Helen Binkerd Young

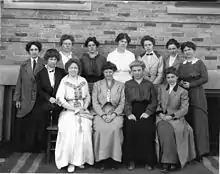
Faculty of the Cornell University home economics department in 1914. Seated, from left, are Helen Binkerd Young, Annette J. Warner, Flora Rose, Martha Van Rensselaer and Blanche Hazard (Mrs. Sprague). Standing, from left, are Claribel Nye, Helen Knowlton, Anna Hunn, Grace Fordyce (Mrs. Fox), Ethel L. Phelps, Clara Browning and Bertha Titsworth.

On November 29, 1902, she married George Young, Jr. in Brooklyn, New York City, (August 24, 1878 – January 15, 1956), a fellow architect. After their marriage, the couple lived for a brief time in New York City and Pittsburgh before returning to Ithaca, New York in the fall of 1909 when George was offered a position at Cornell University as Assistant Professor of Architecture. Unable to find work as an architect, or teaching architecture, Young took an unpaid position teaching in the Department of Home Economics at Cornell.